Lee Hun-chung

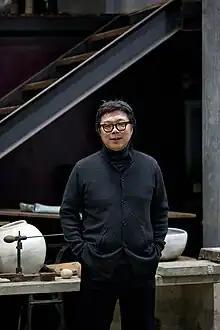
South Korean artist Lee Hun Chung

Lee Hun Chung (이헌정) (born 1967 in Seoul, South Korea) is a South Korean artist. He is famous for working with ceramics and concrete in a wide range from small objects to large installations. Lee creates modern day pieces using techniques and colors dating back to the Joseon Dynasty. Lee attended Hong-ik University in Seoul from 1986–1991 with a BFA in ceramic sculpture. He continued his education throughout San Francisco and Korea, and getting a PH.D in architecture from Kyung-Won University in Gyeonggi-do, South Korea.